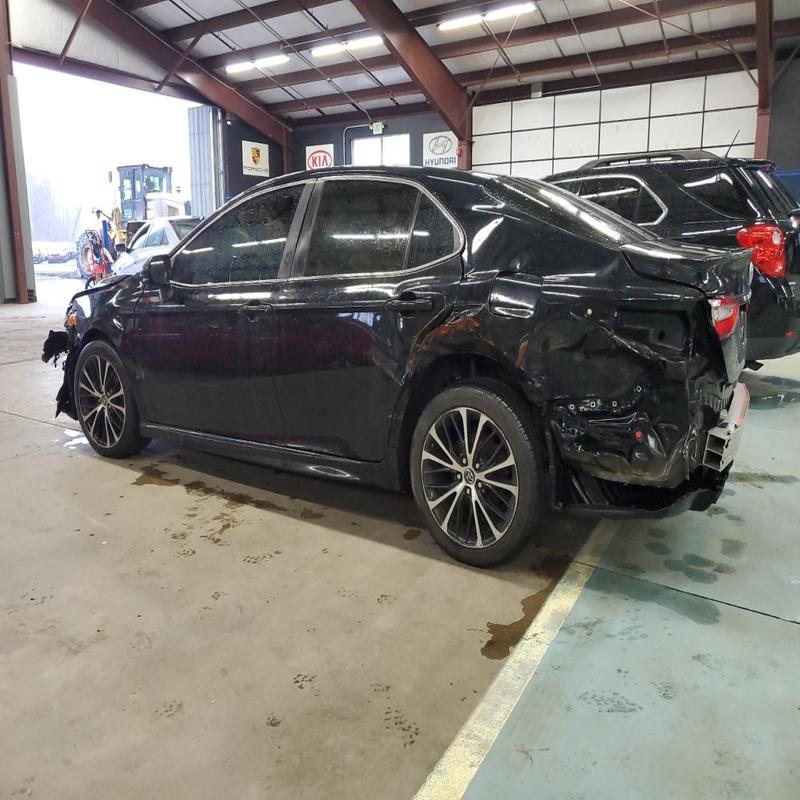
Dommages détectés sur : aile avant gauche, porte arrière gauche, aile arrière gauche, feu arrière droit, pare-choc arrière, plaque d'immatriculation arrière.
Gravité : majeur